Hyacinthe de Gauréault Dumont

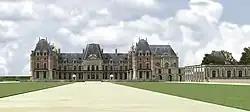

Saint-Simon mentions him many times in his "Mémoires".